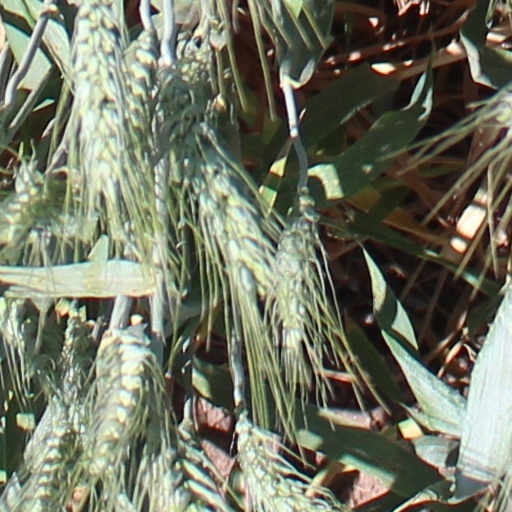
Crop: wheat